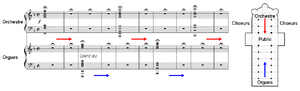
Berlioz - Te Deum Espace Temps
Le Traité d’instrumentation et d’orchestration est un ouvrage publié par Hector Berlioz en 1844, traitant de composition musicale, considérée du point de vue des instruments et de l'orchestre. Une seconde édition, revue et augmentée, paraît en 1855 avec Le Chef d'orchestre, théorie de son art, consacré à la direction d'orchestre.